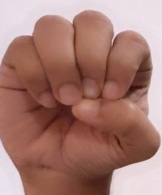
ASL sign: E